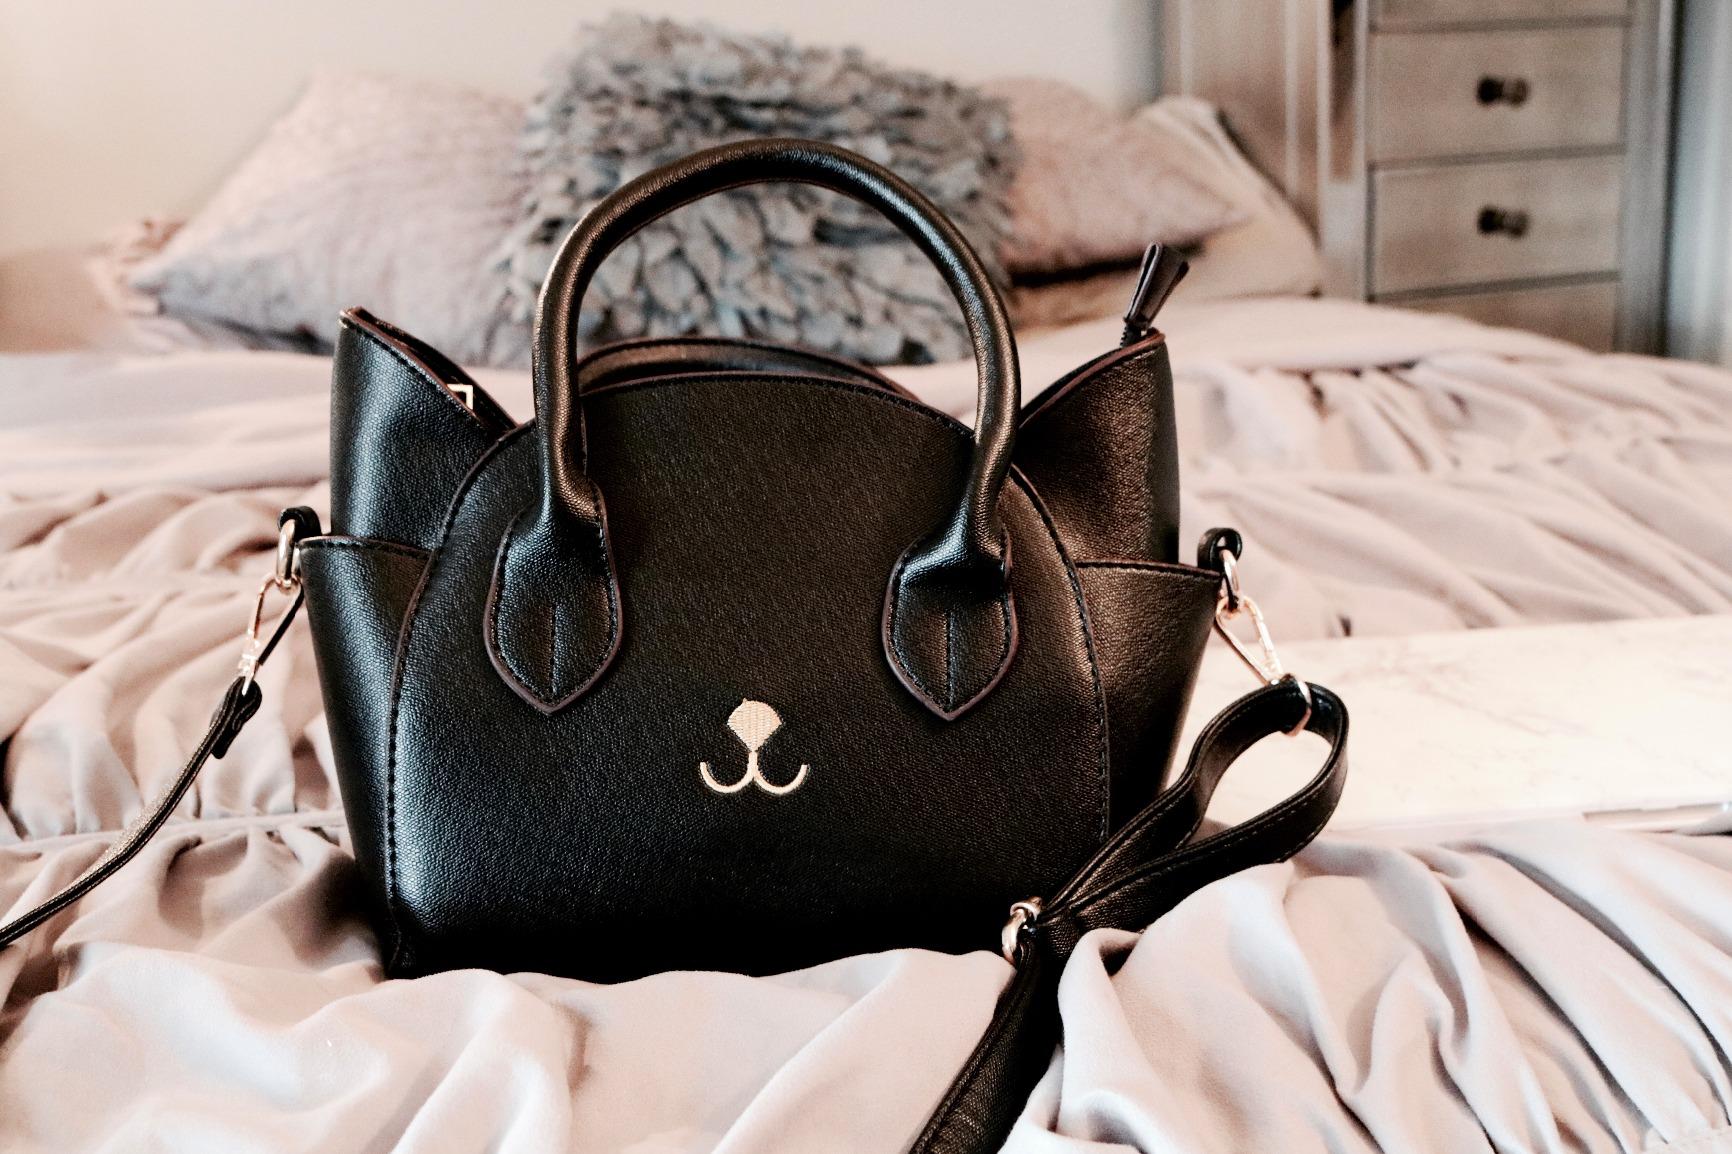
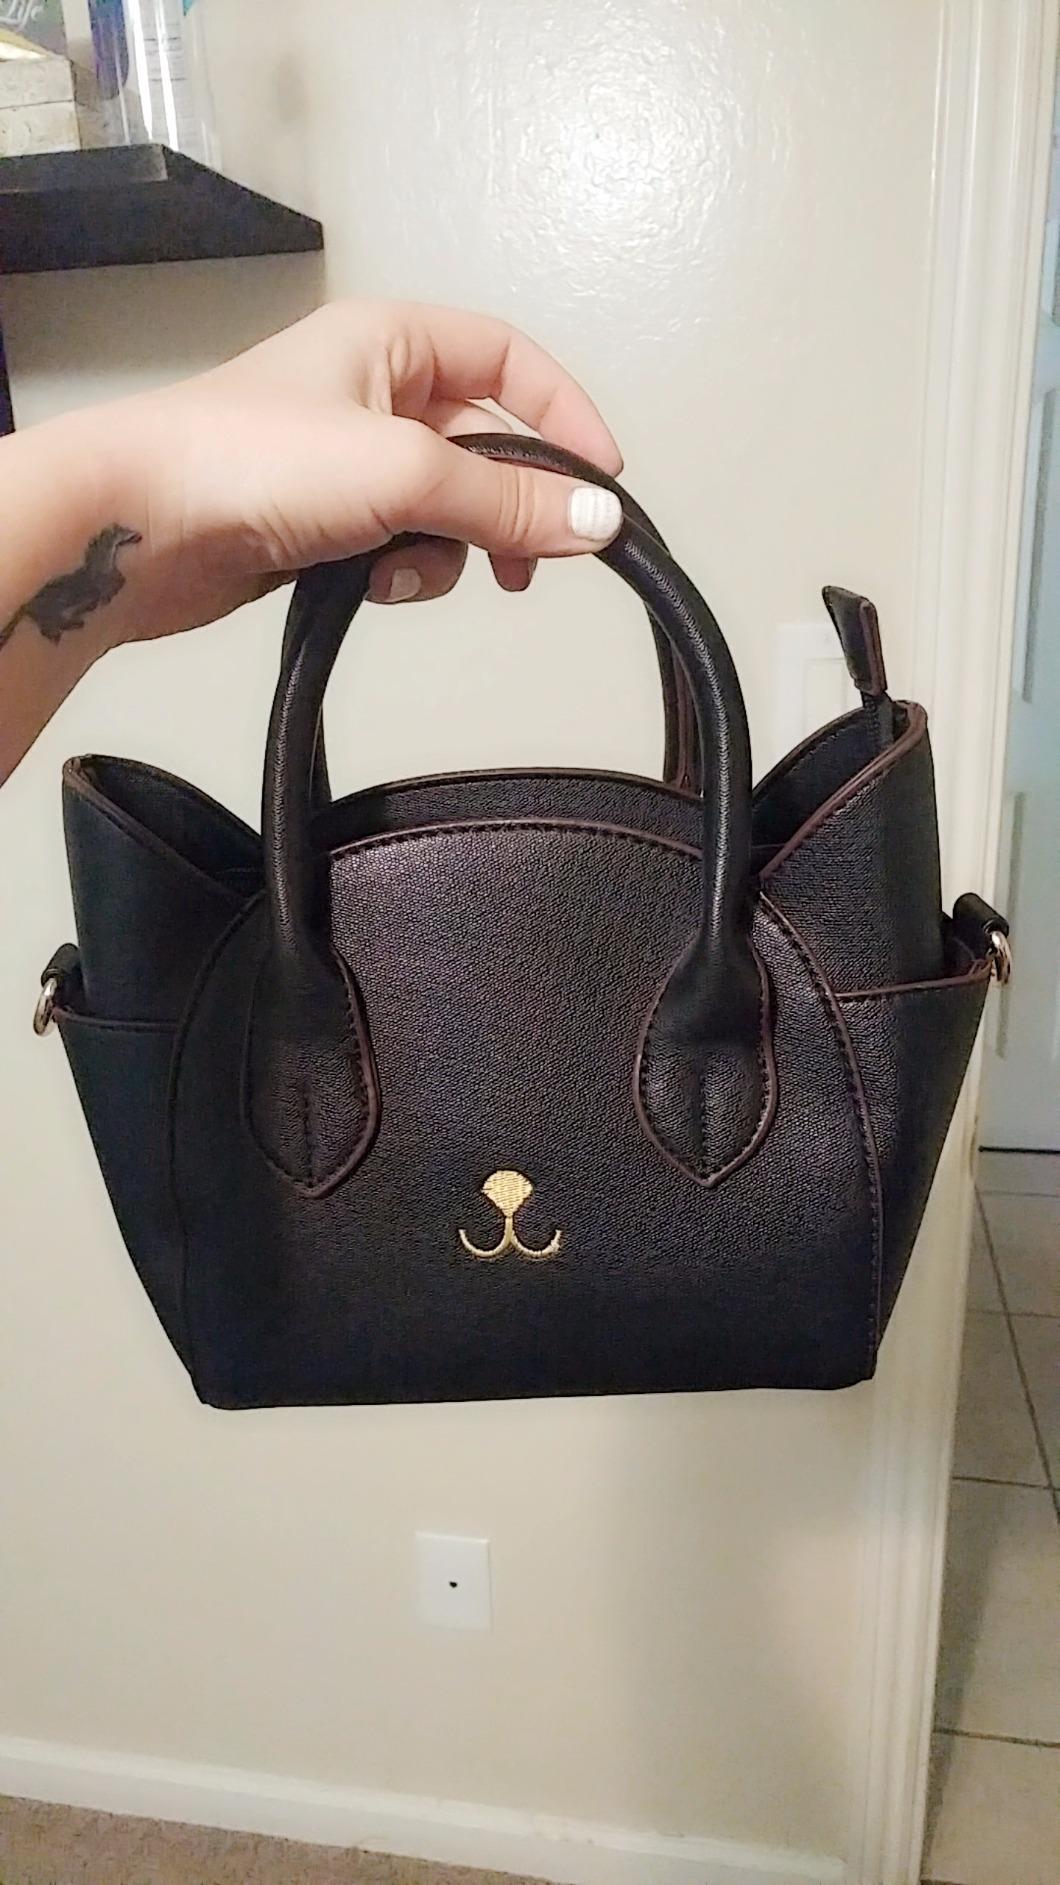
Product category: accessories_handbag
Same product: yes